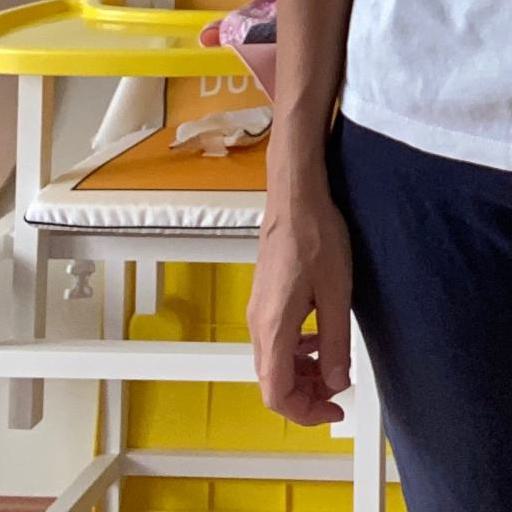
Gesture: no_gesture